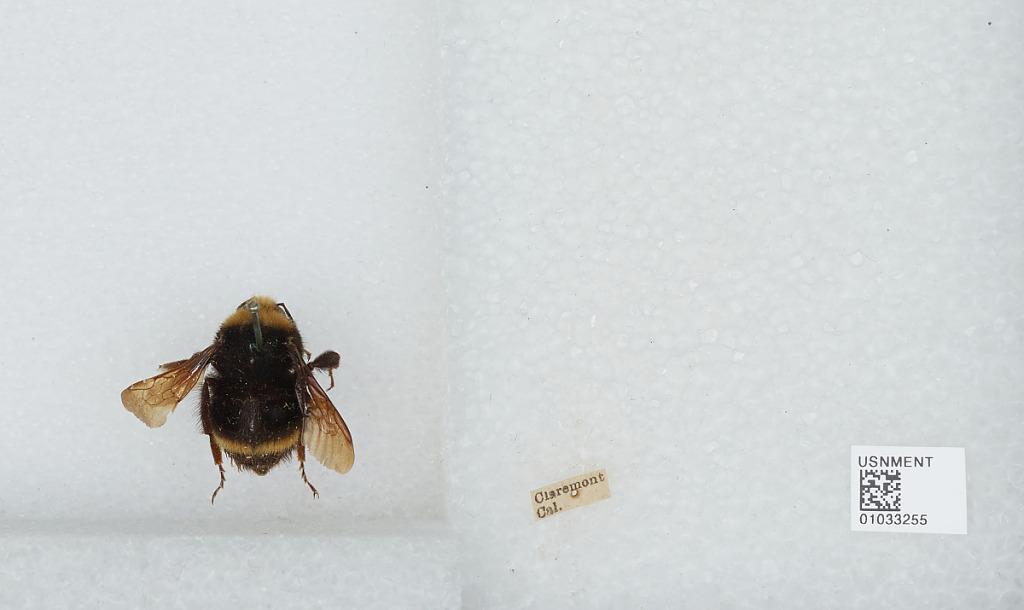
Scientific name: Bombus (Pyrobombus) vandykei (Frison)
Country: United States
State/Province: California
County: Los Angeles
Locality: Claremont
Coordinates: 34.0833, -117.717